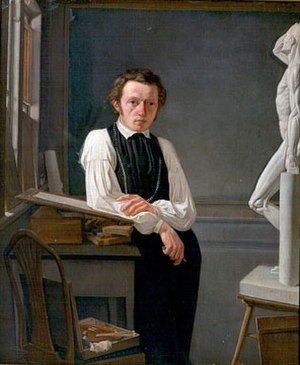
N.P. Holbech
Portræt af N.P. Holbech malet ca. 1830 af Wilhelm Bendz. Fuglsang Kunstmuseum
Niels Peter Holbech var en dansk maler.